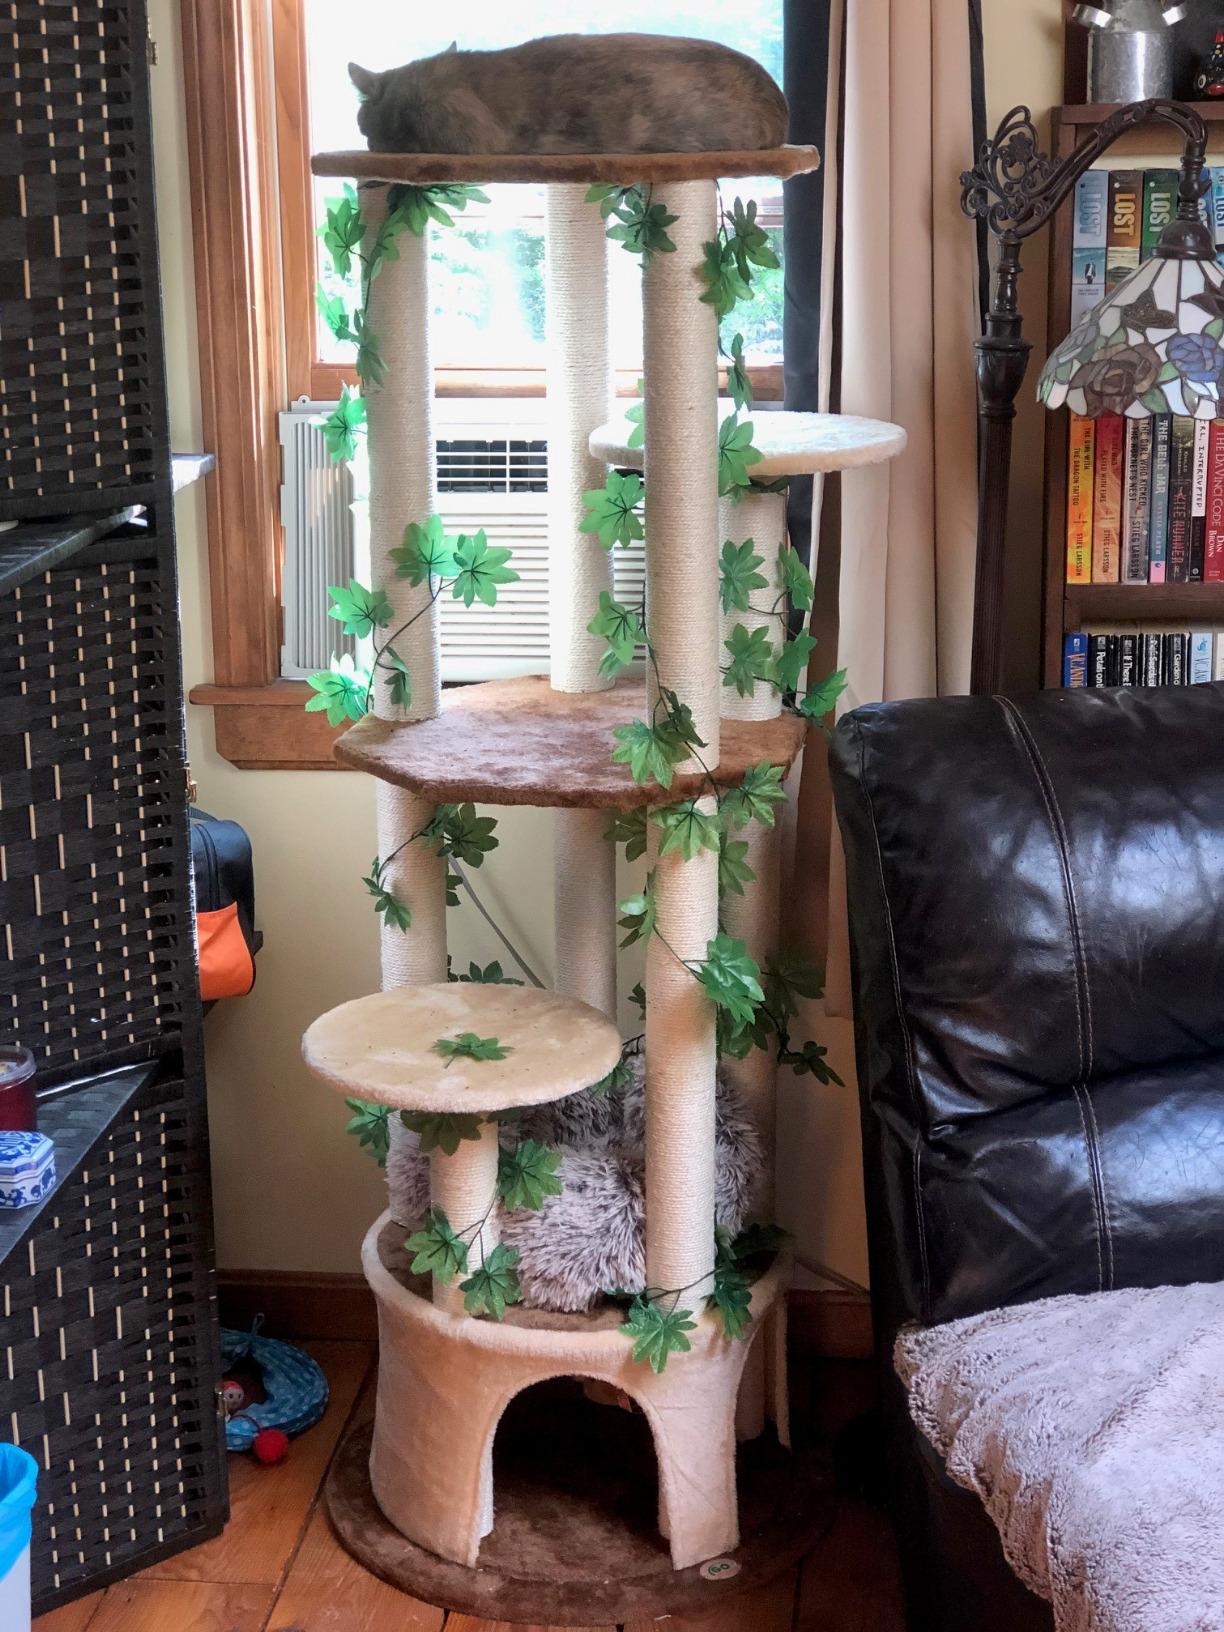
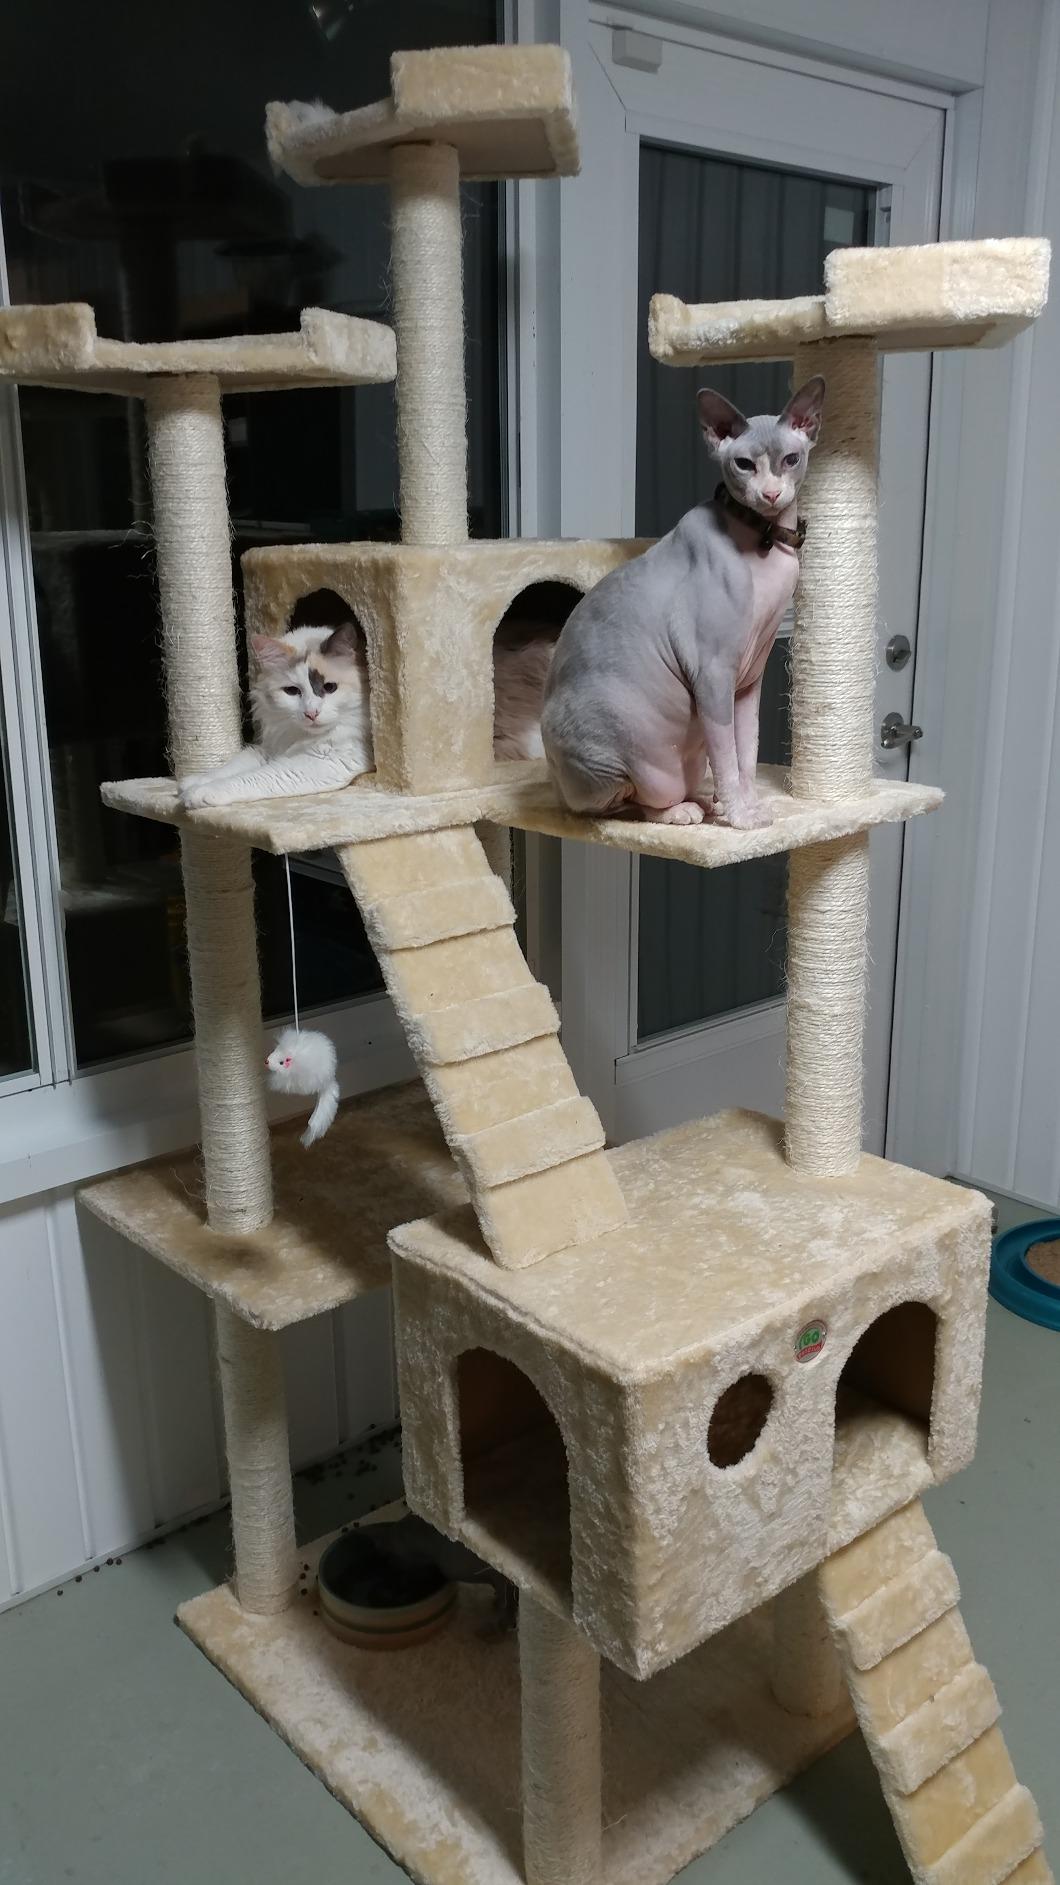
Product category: items_cat tree
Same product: no